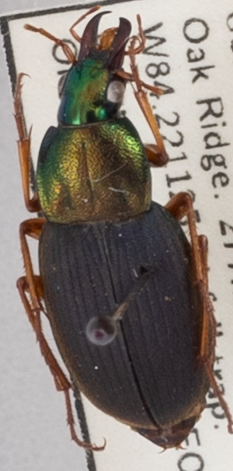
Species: Chlaenius emarginatus
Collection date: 2022-06-08
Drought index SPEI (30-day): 0.144
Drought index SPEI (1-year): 0.47
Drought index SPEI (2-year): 0.086